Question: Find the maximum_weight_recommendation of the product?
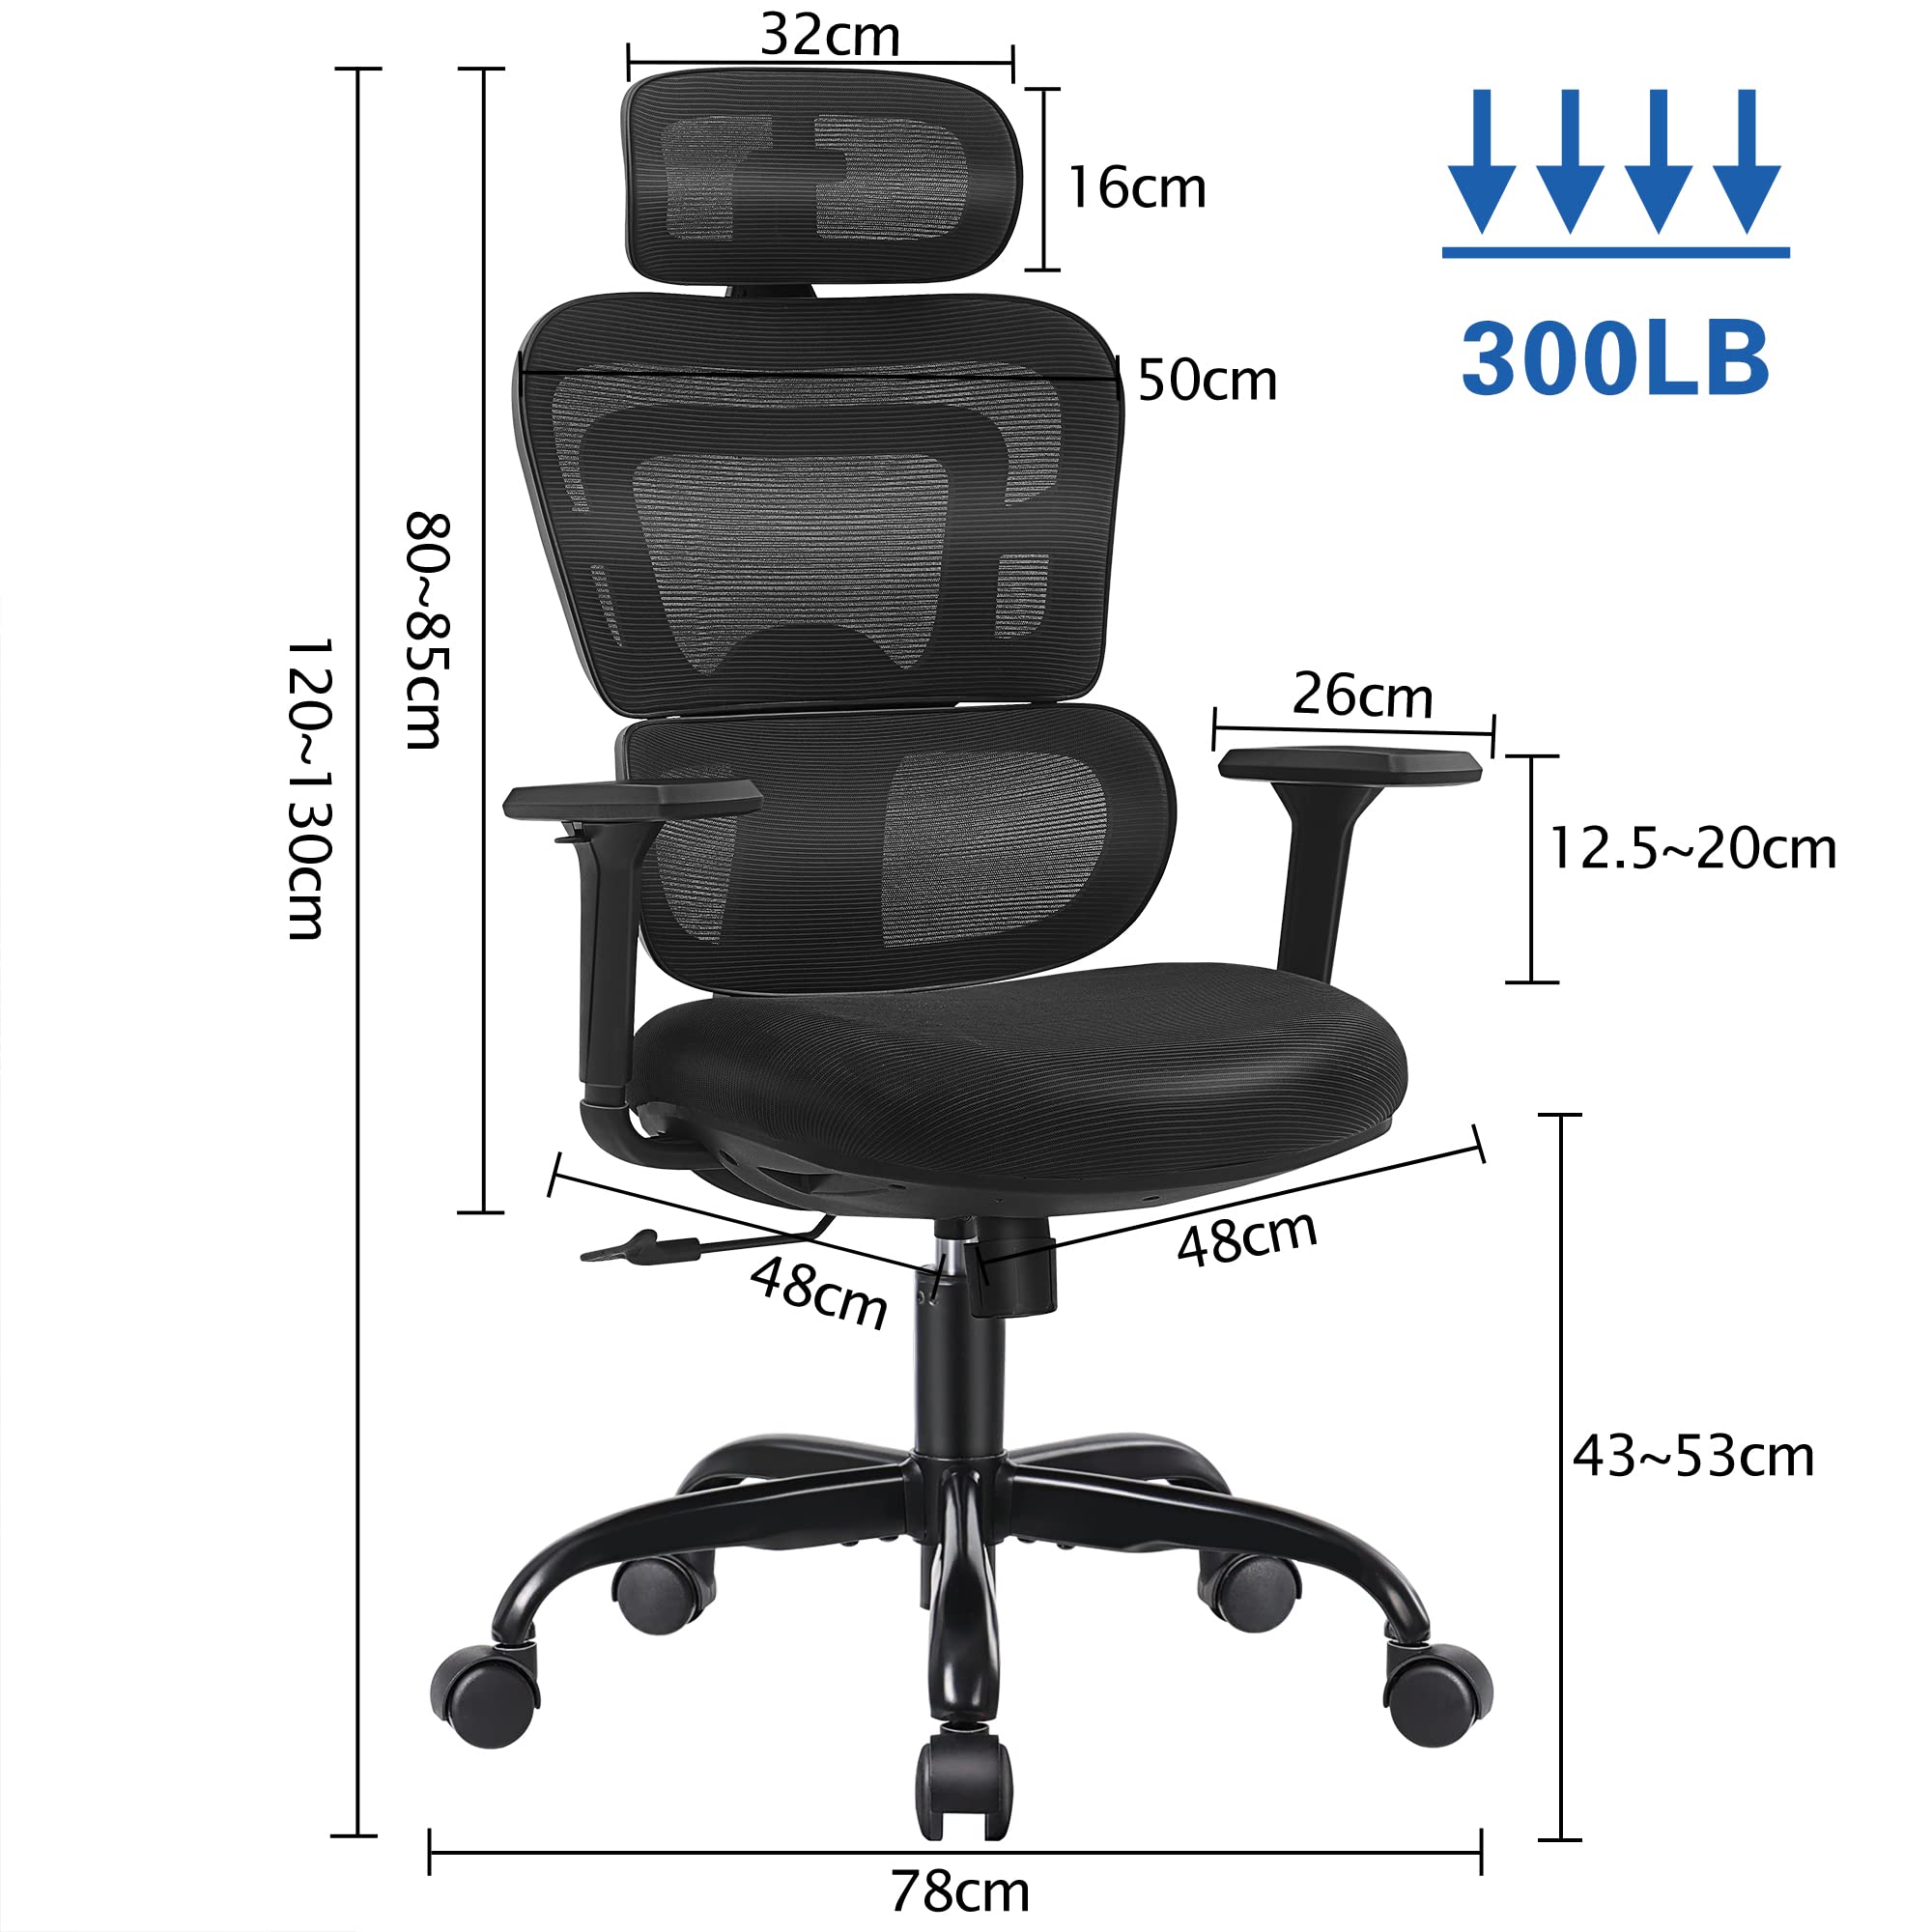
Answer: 300.0 pound